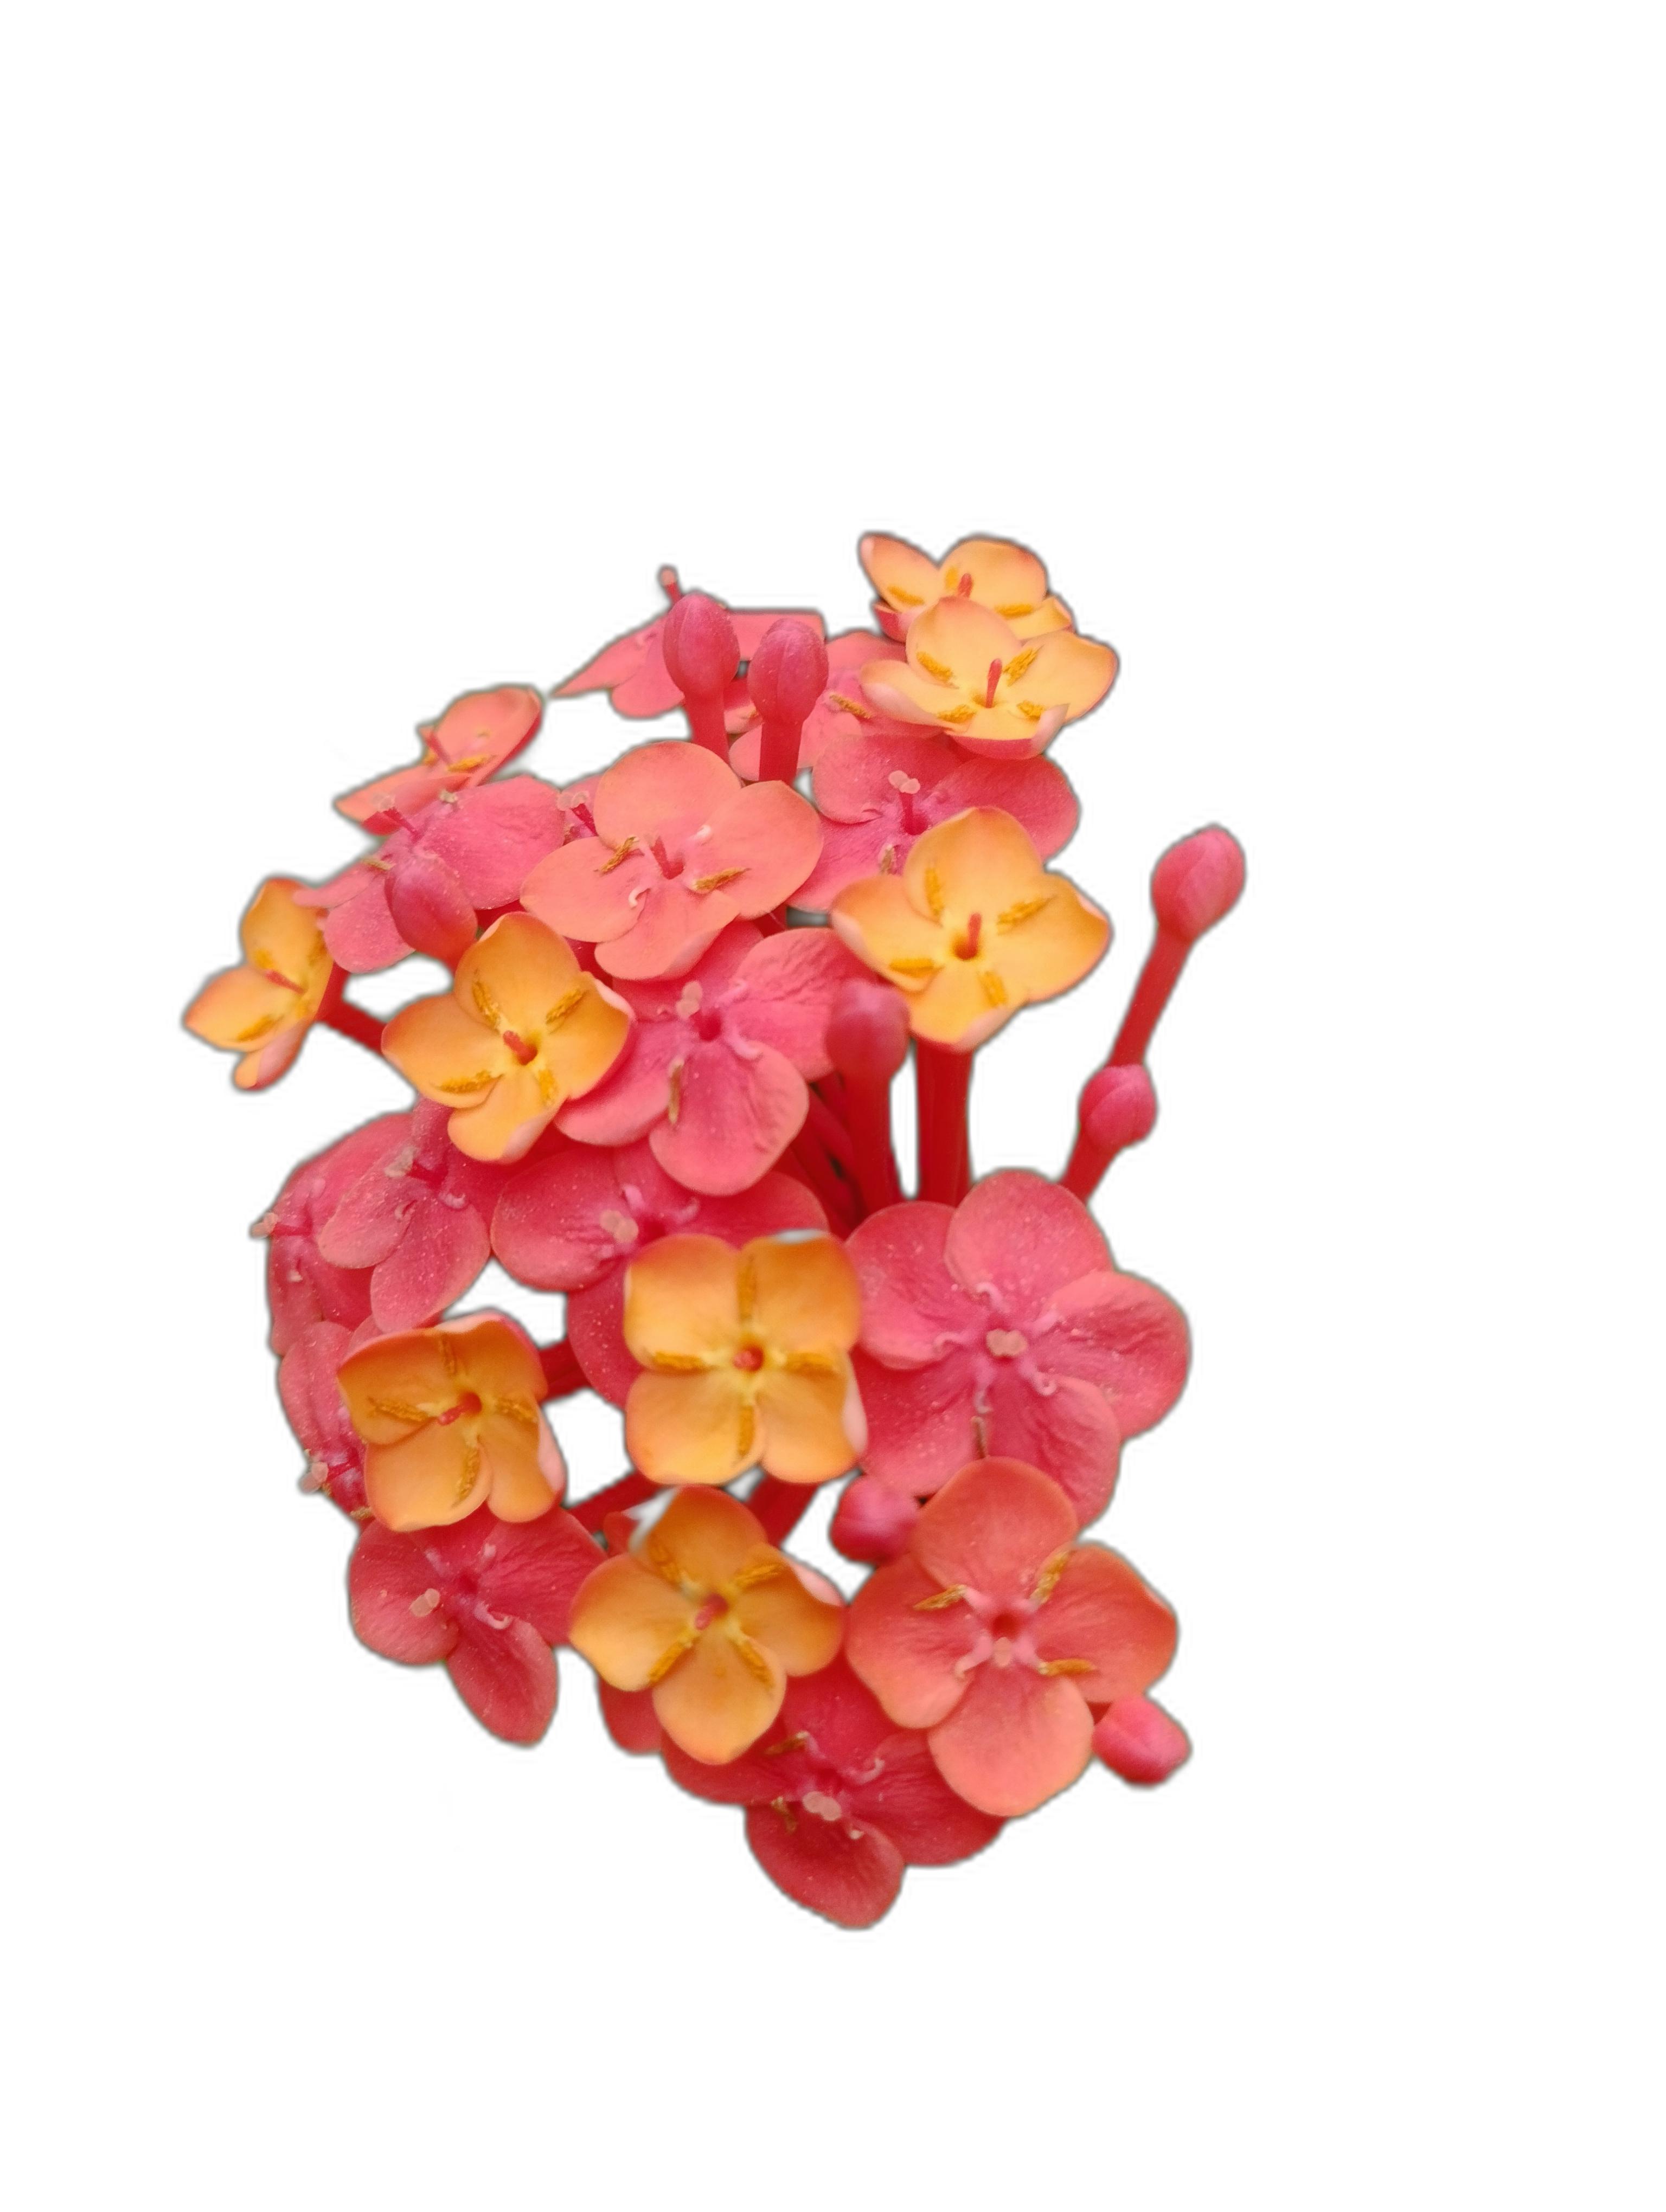
Label: Jungle geranium